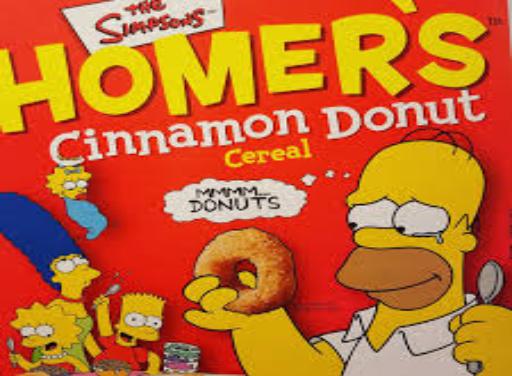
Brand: Homer's Cinnamon Donut
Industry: Food